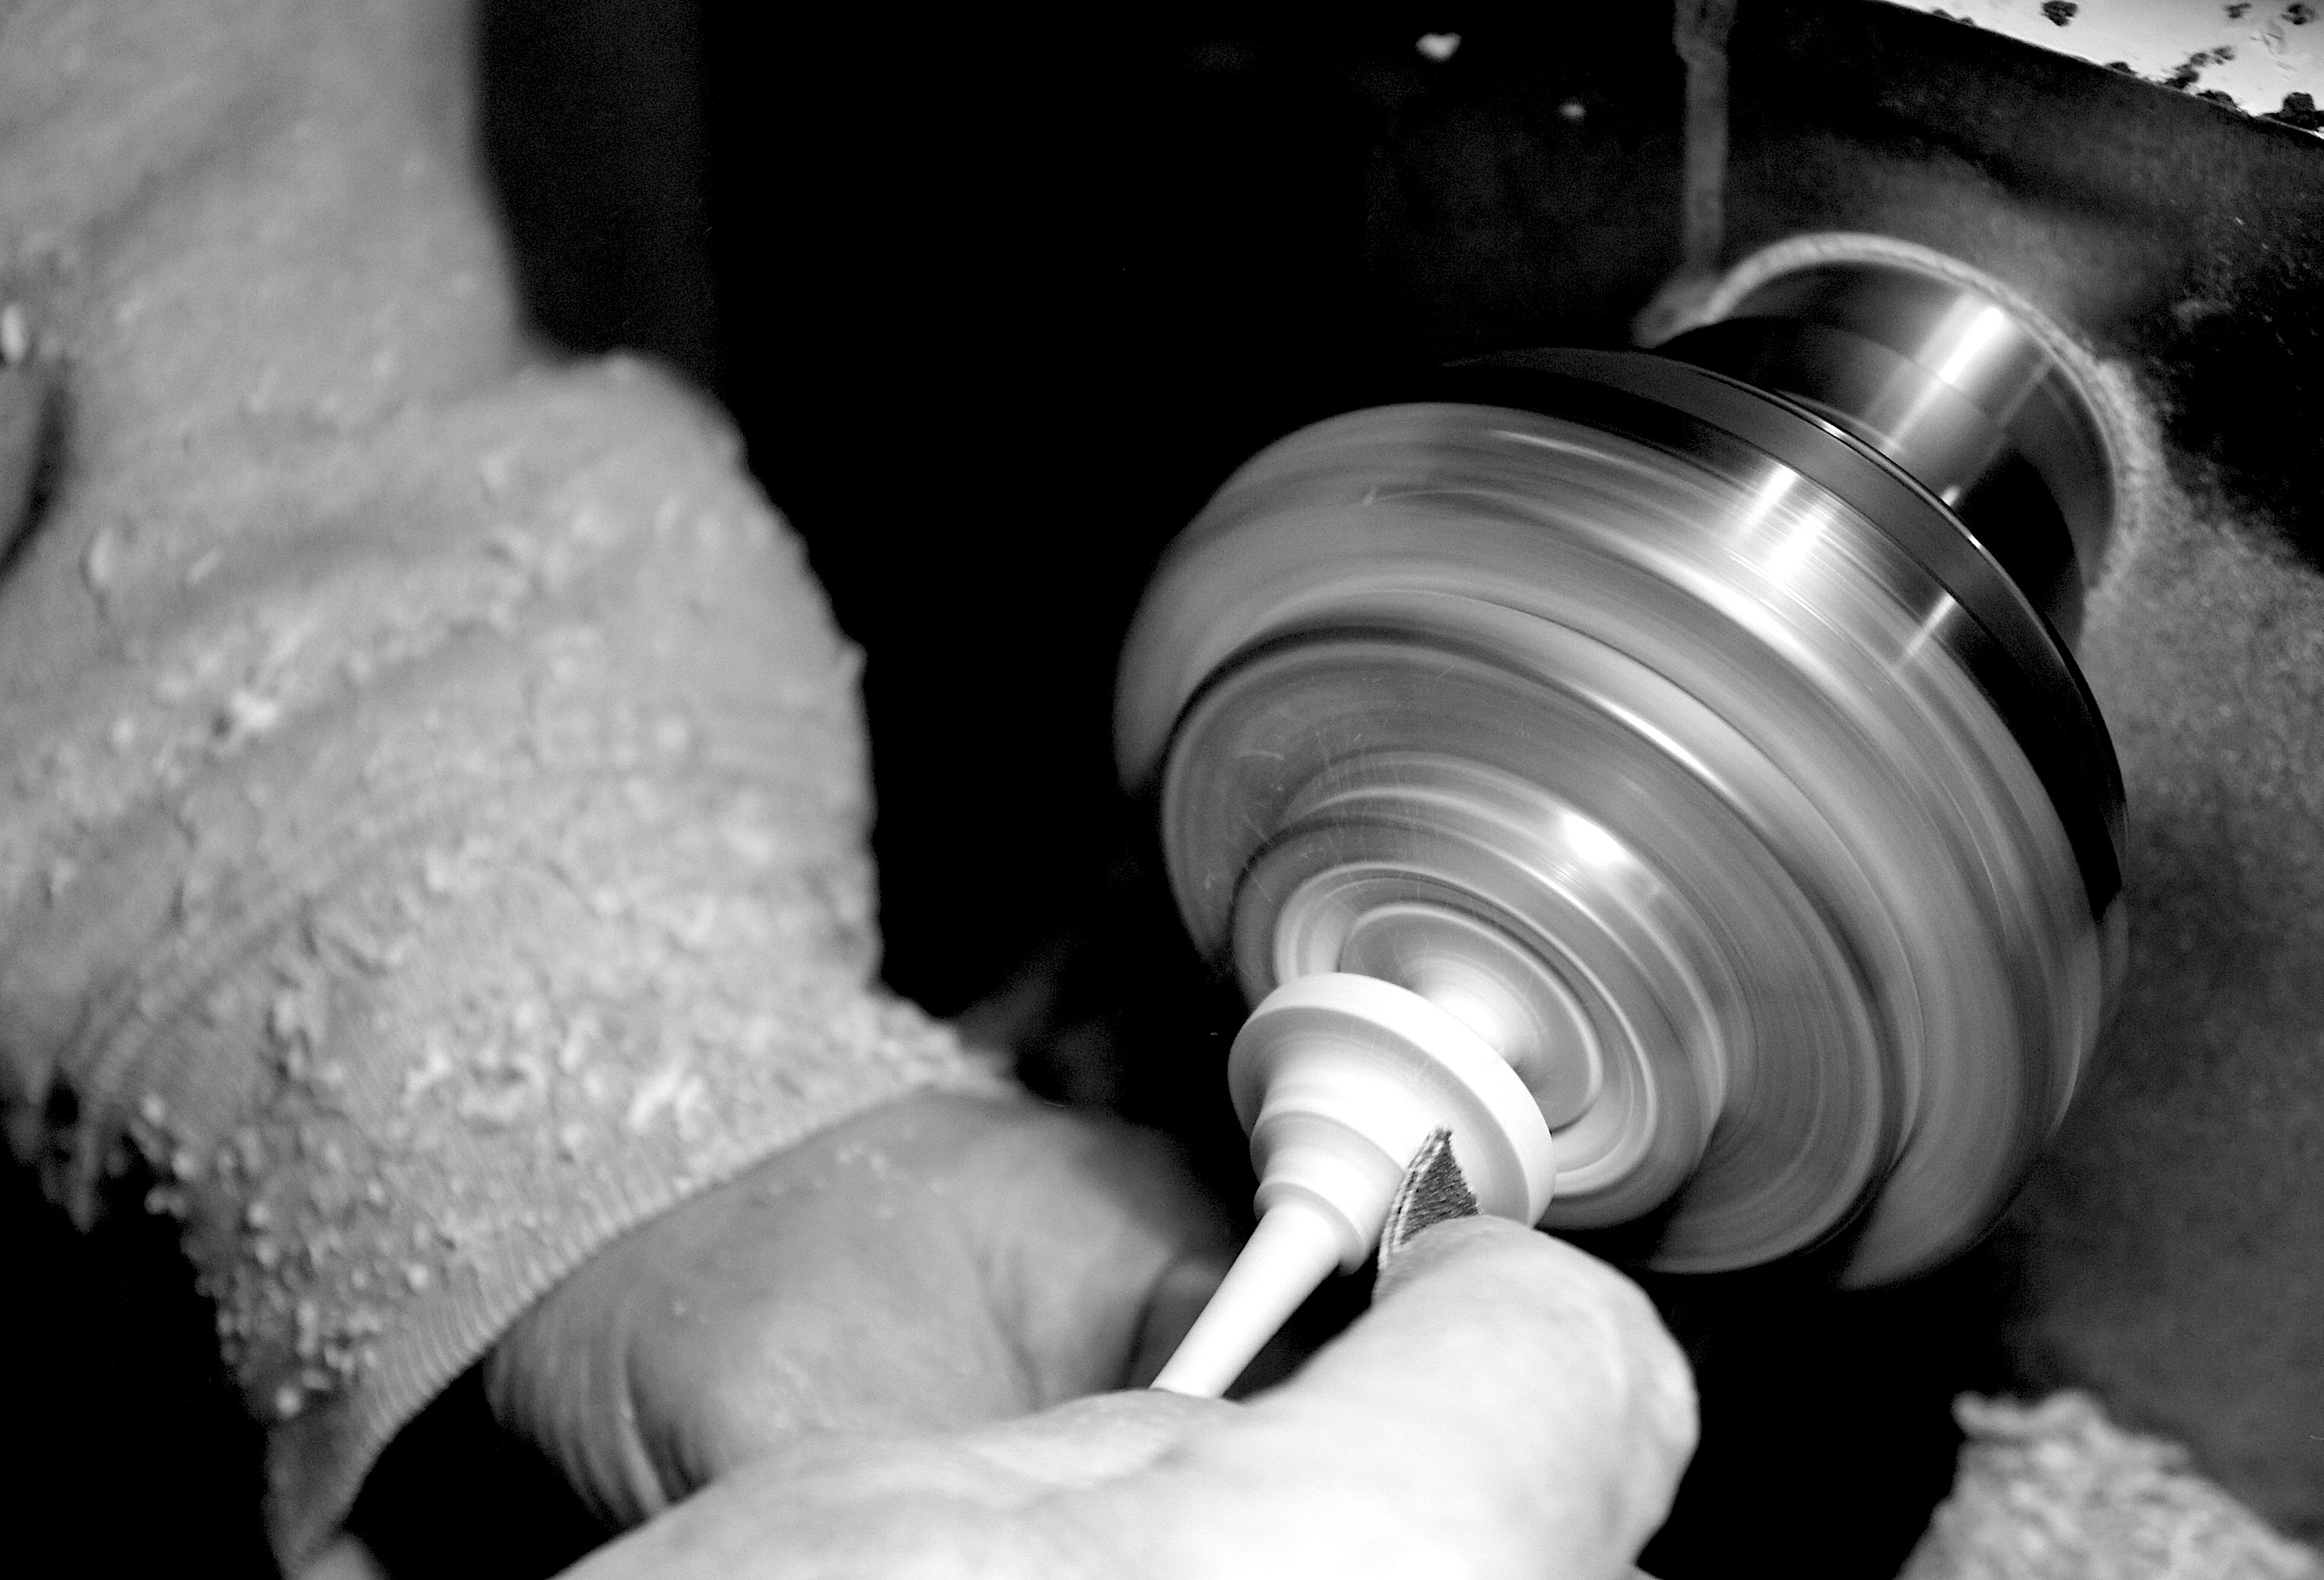
black and white, white, photography, wheel, lathe, black, monochrome, tire, close up, hand labor, overelaborate, monochrome photography, automotive tire